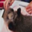
Label: otter